Eastern margin of the Sea of Japan

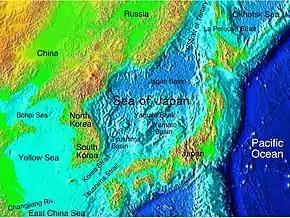
Topographical map of the Sea of Japan

The Sea of Japan represents a back-arc basin that formed via geological rifting of continental crust from the late Oligocene to middle Miocene (28–13 million years ago). The Sea of Japan can be divided into sub-basins; the Japan Basin, Yamato Basin and Tsushima Basin. Seafloor spreading in the Sea of Japan was restricted to the Japan Basin and ceased by the middle Miocene.